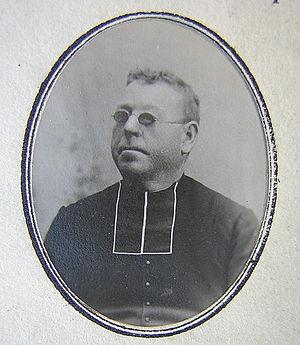
Andilly-en-Bassigny est une commune française, située dans le département de la Haute-Marne en région Grand Est.